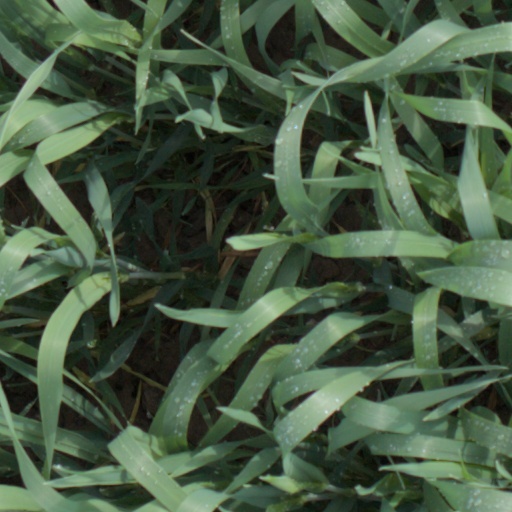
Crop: wheat